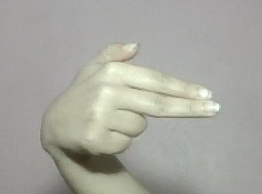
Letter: ghain